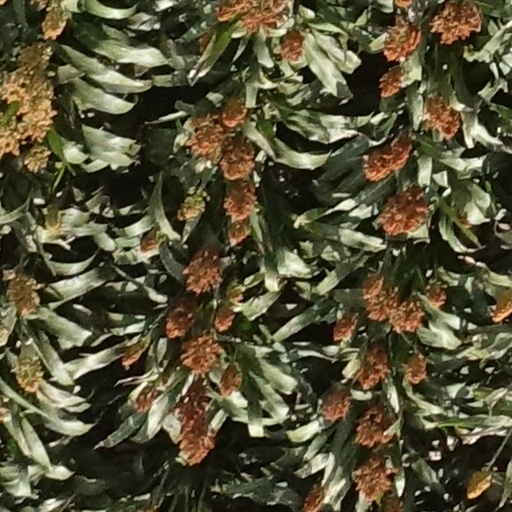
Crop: sorghum